Datousaurus

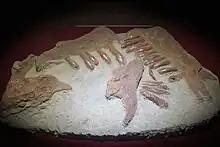
Jaws and teeth

"Datousaurus" was named by Dong Zhiming and Tang Zilu in 1984. To date, only two partial skeletons have been discovered. Neither had an articulated skull, although one skull has been discovered that has been attributed to the genus.